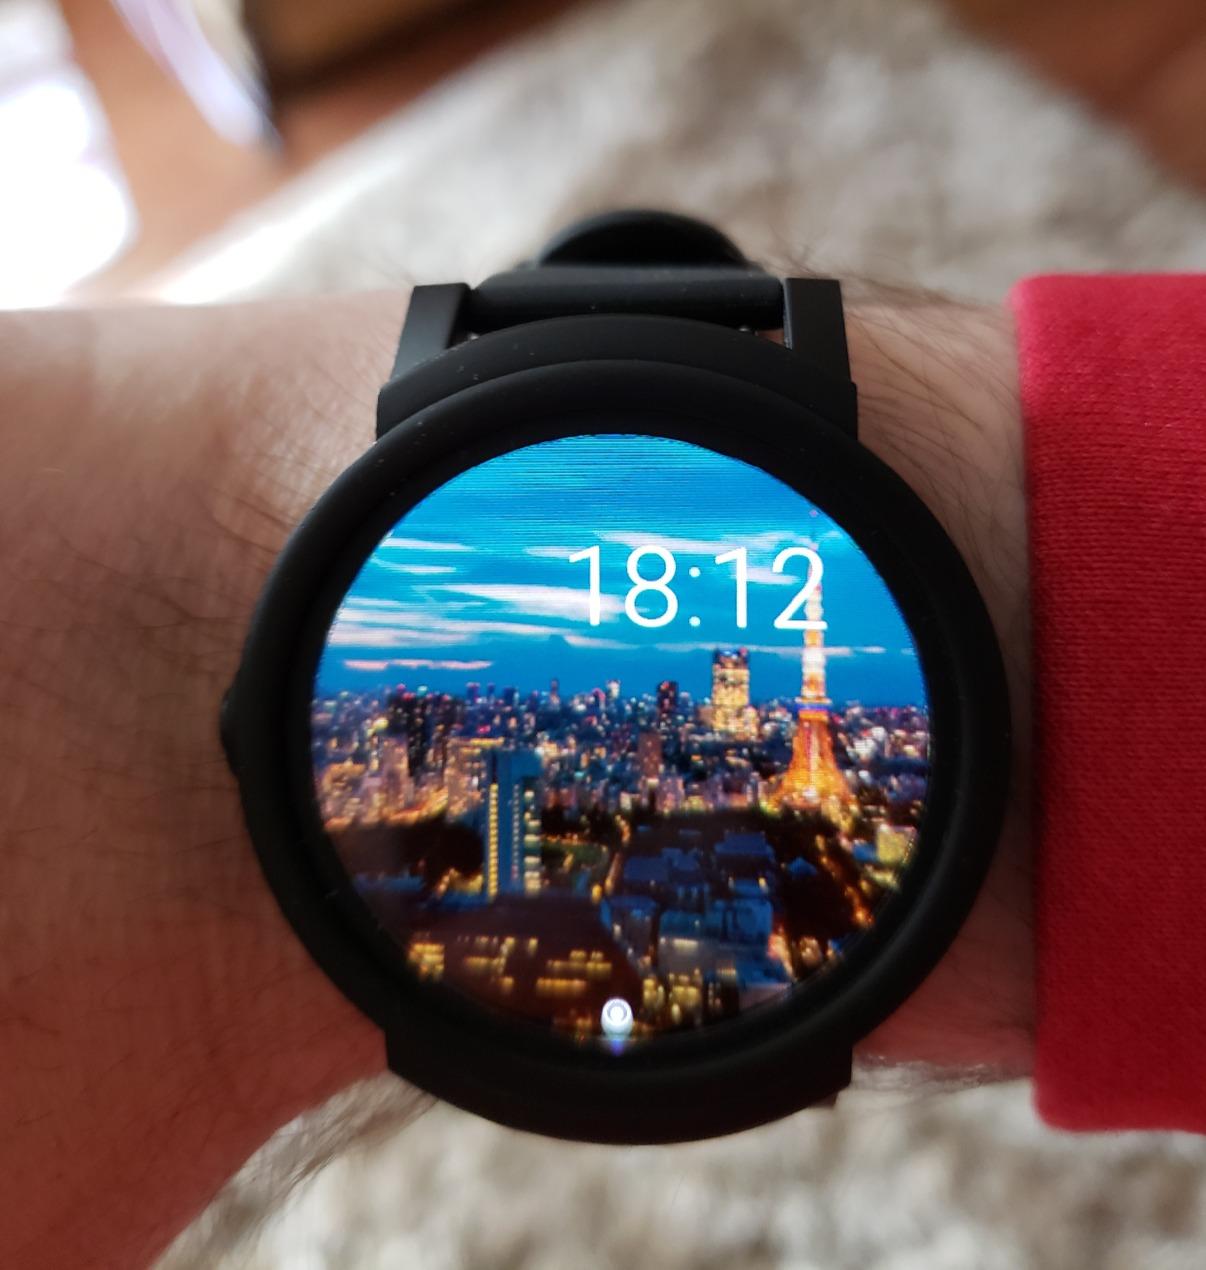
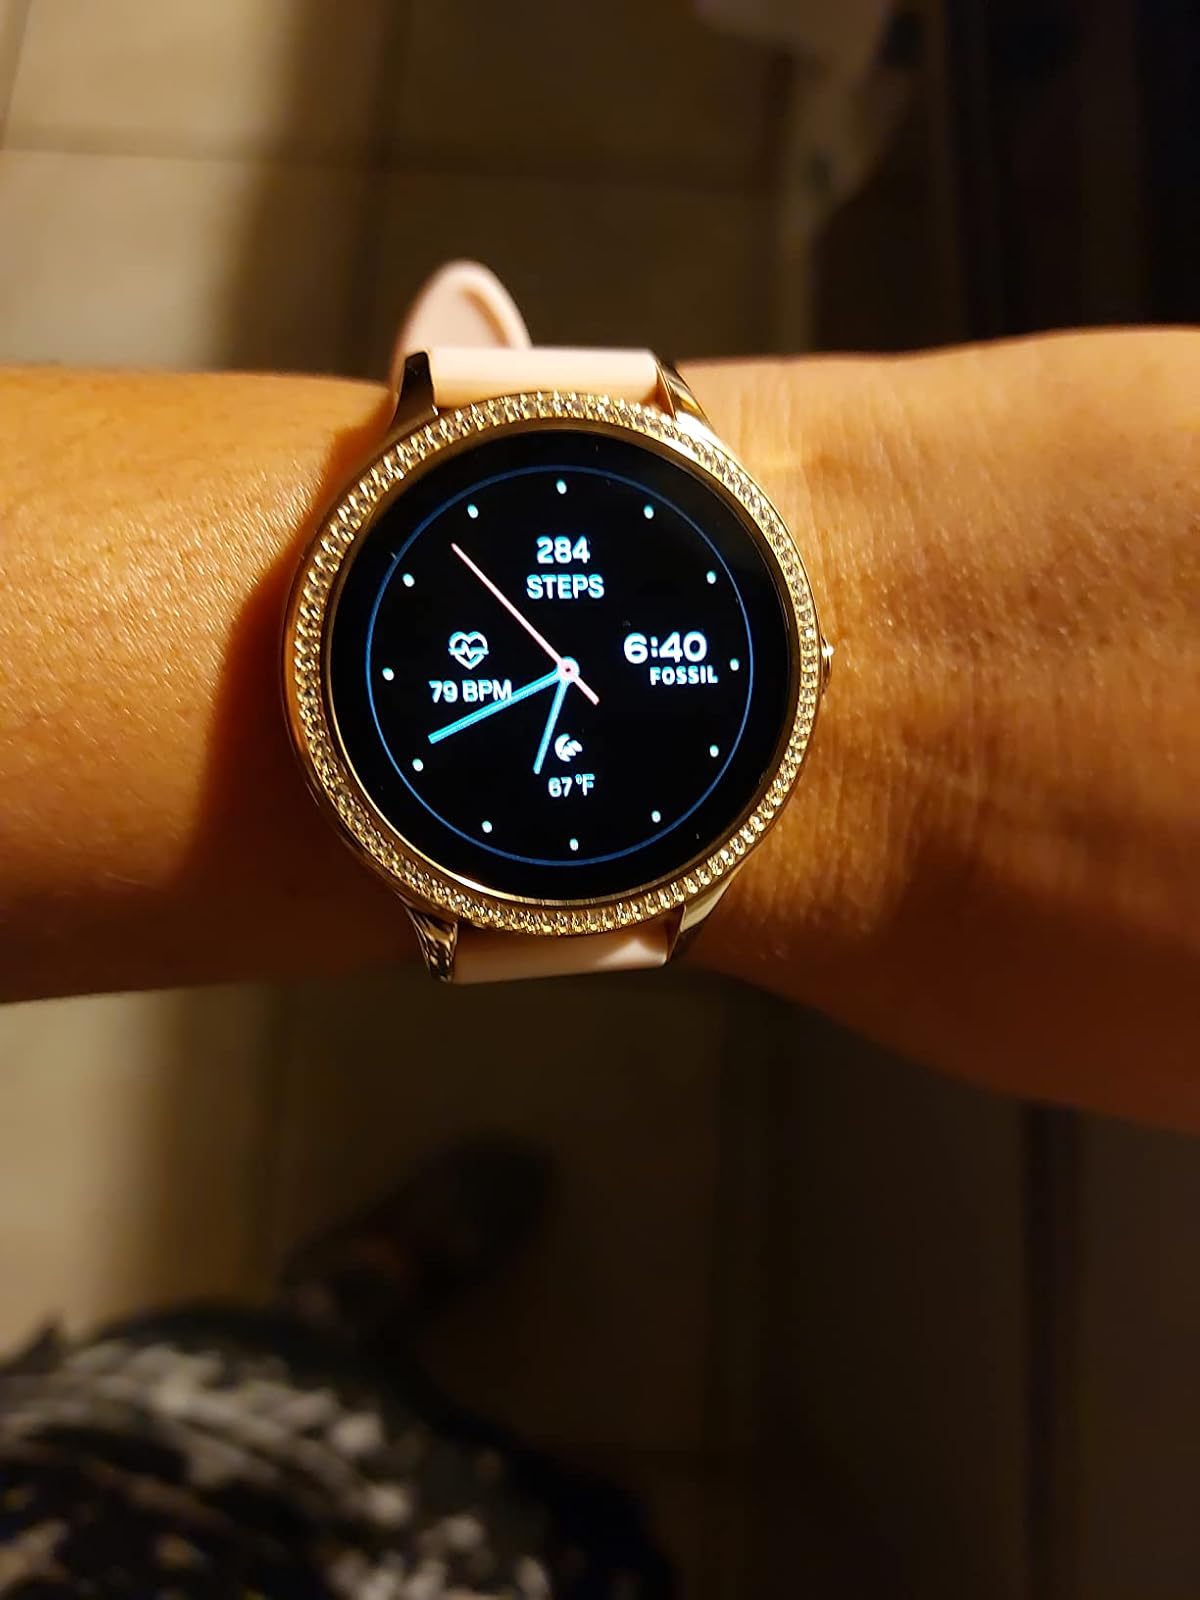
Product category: smartwatch
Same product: no